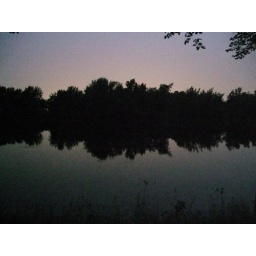
mirror image in a calm lake